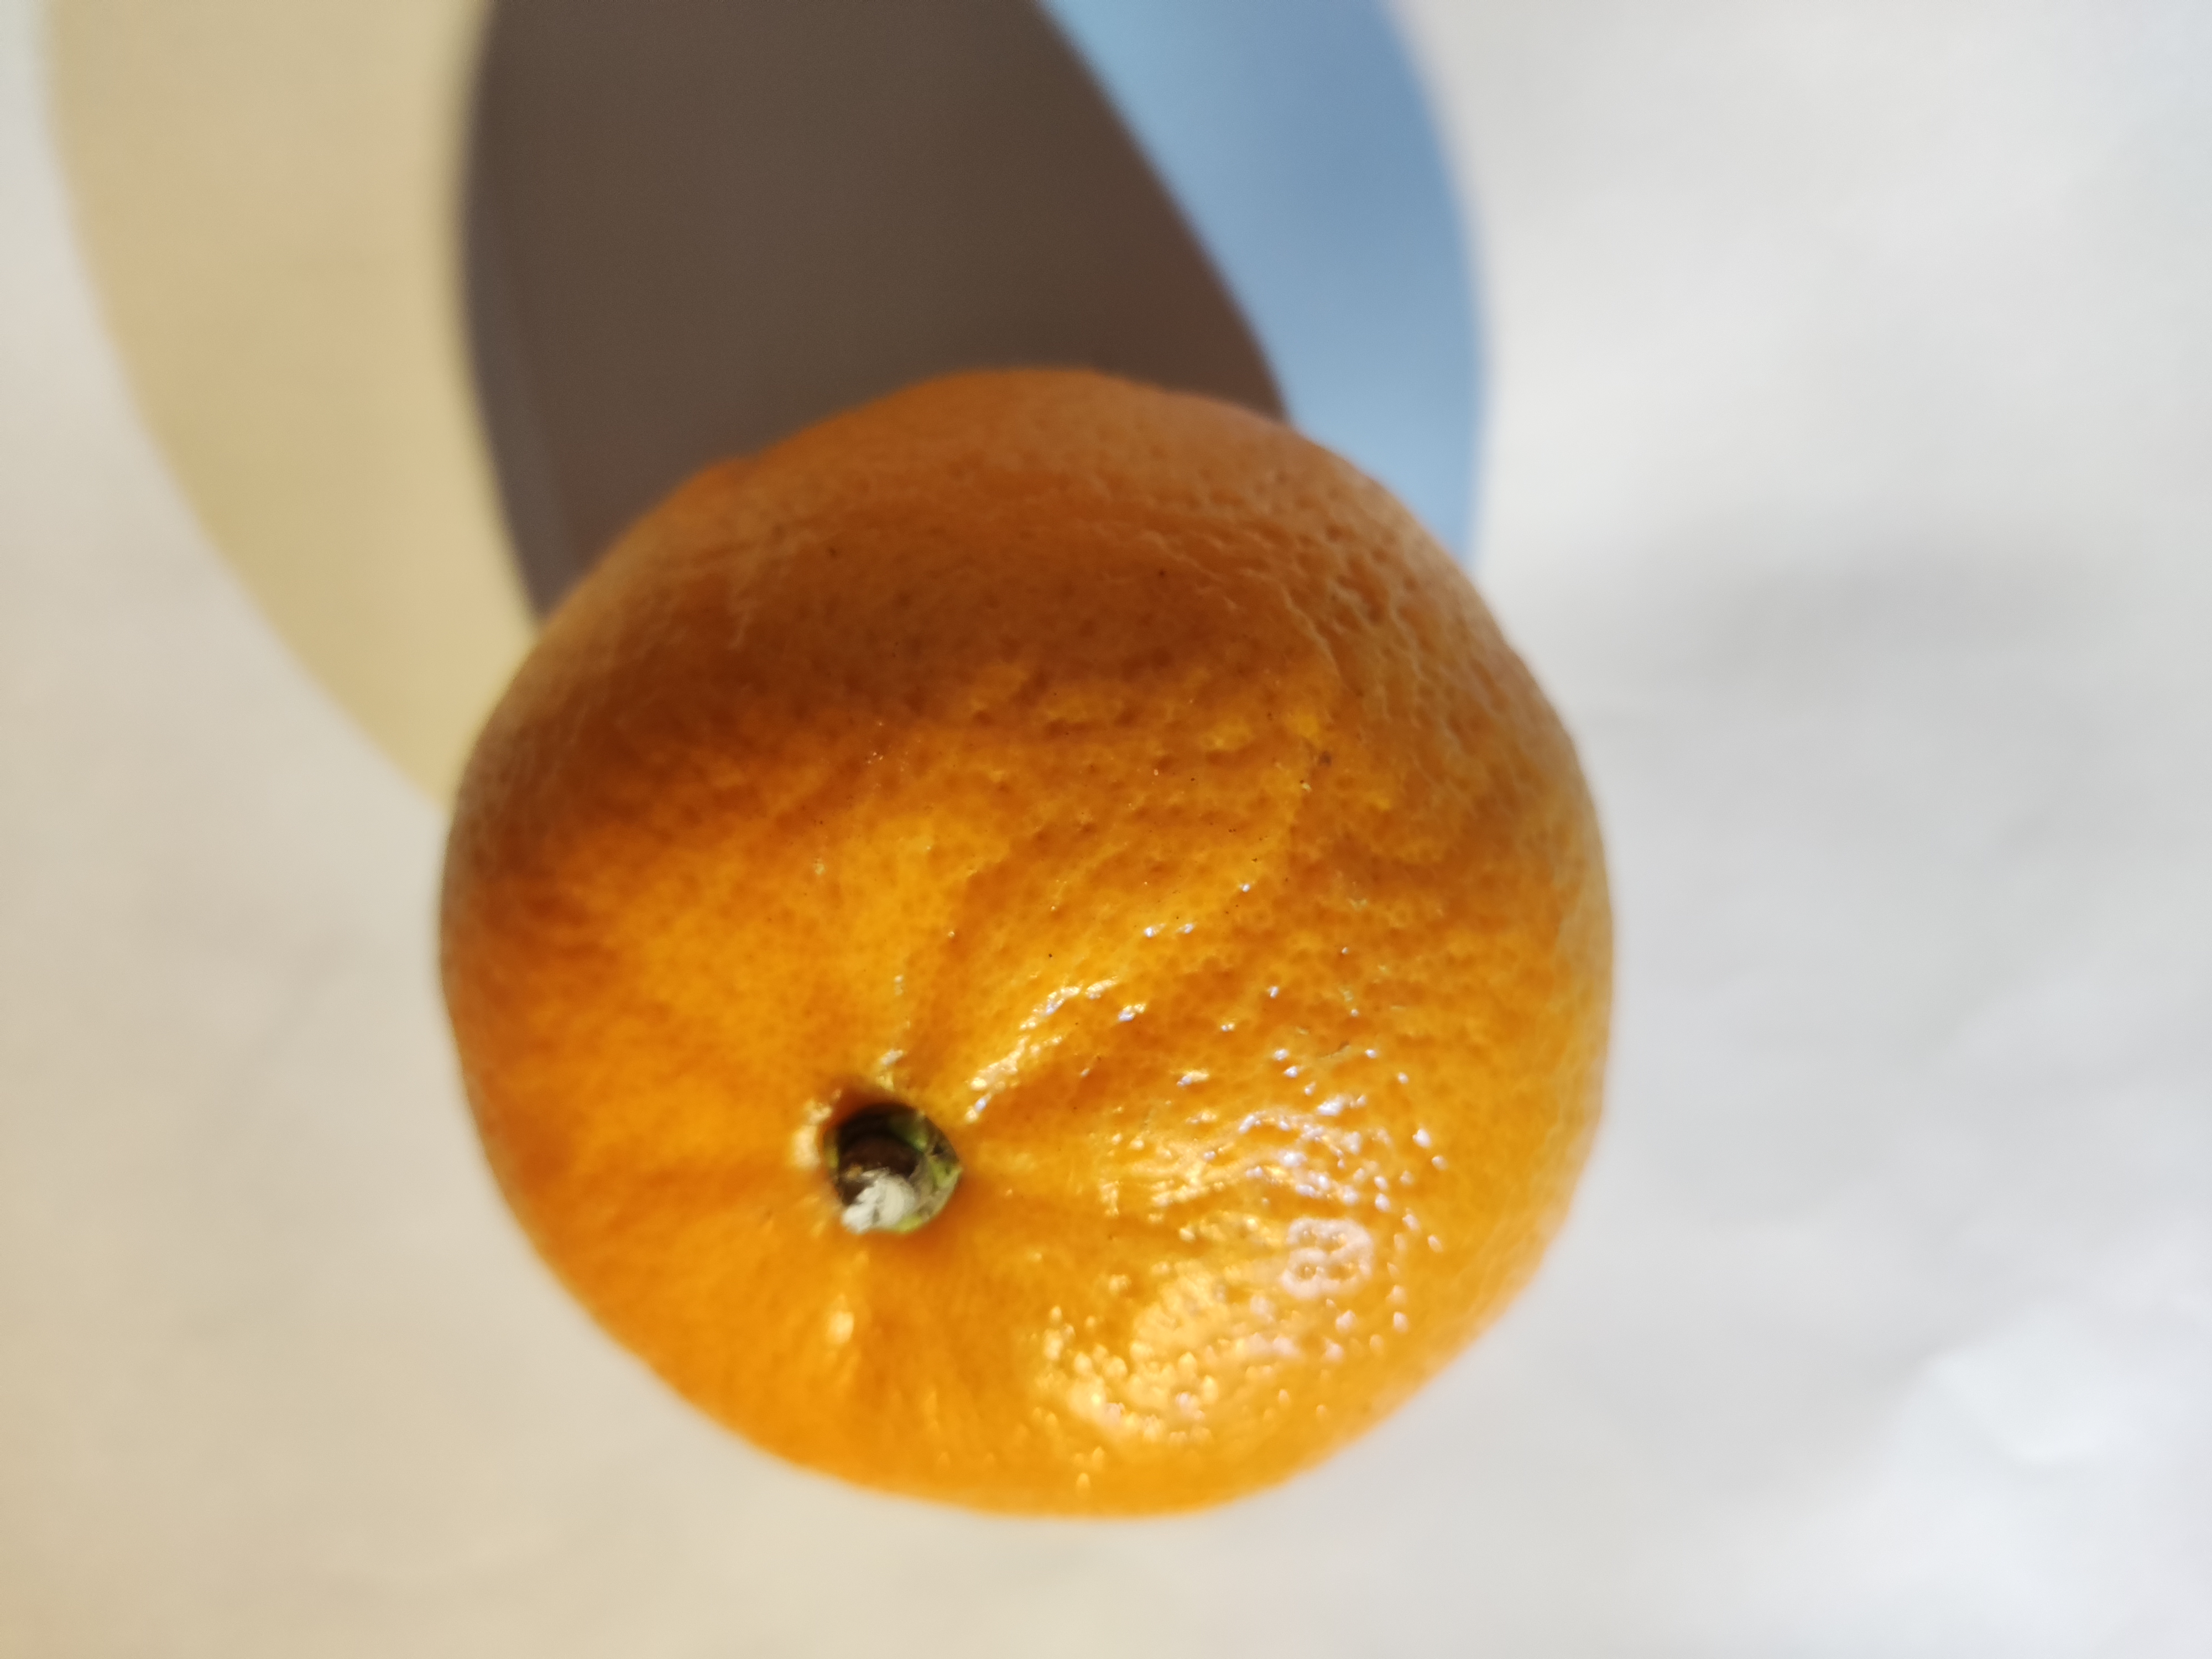
Fruit: orange
Condition: fresh